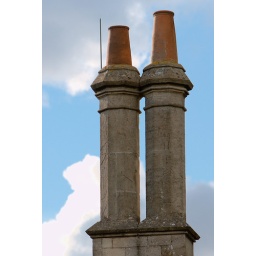
Chimney's on a house at the top of Widcombe Hill, in front of a sky with blown out clouds. Doh